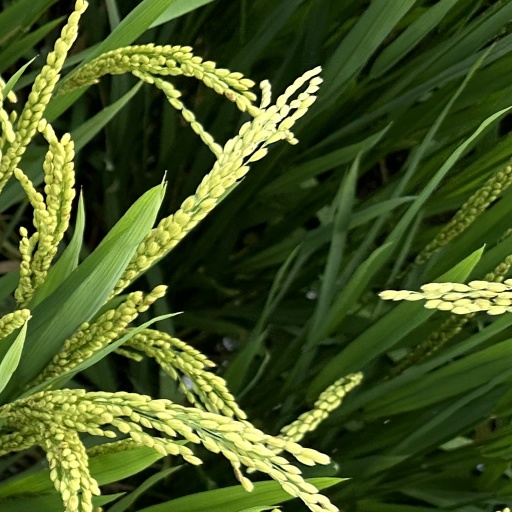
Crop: rice